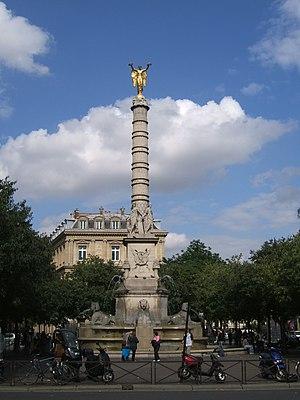
Fontaine du Palmier (Paris, France) This building is inscrit au titre des Monuments Historiques. It is indexed in the Base Mérimée, a database of architectural heritage maintained by the French Ministry of Culture,